Léon Indenbaum

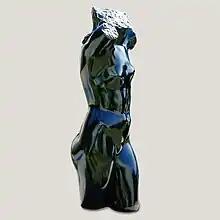
"Torse de femme" (1919) by Indenbaum

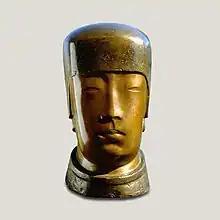
"Head of the painter FUJITA" (1915) by Indenbaum

As a young man, he heard about Paris this time and this unique artistic atmosphere to which he aspired. He managed to reach the French capital in March 1911 and moved to "La Ruche" at Montparnasse in Paris.